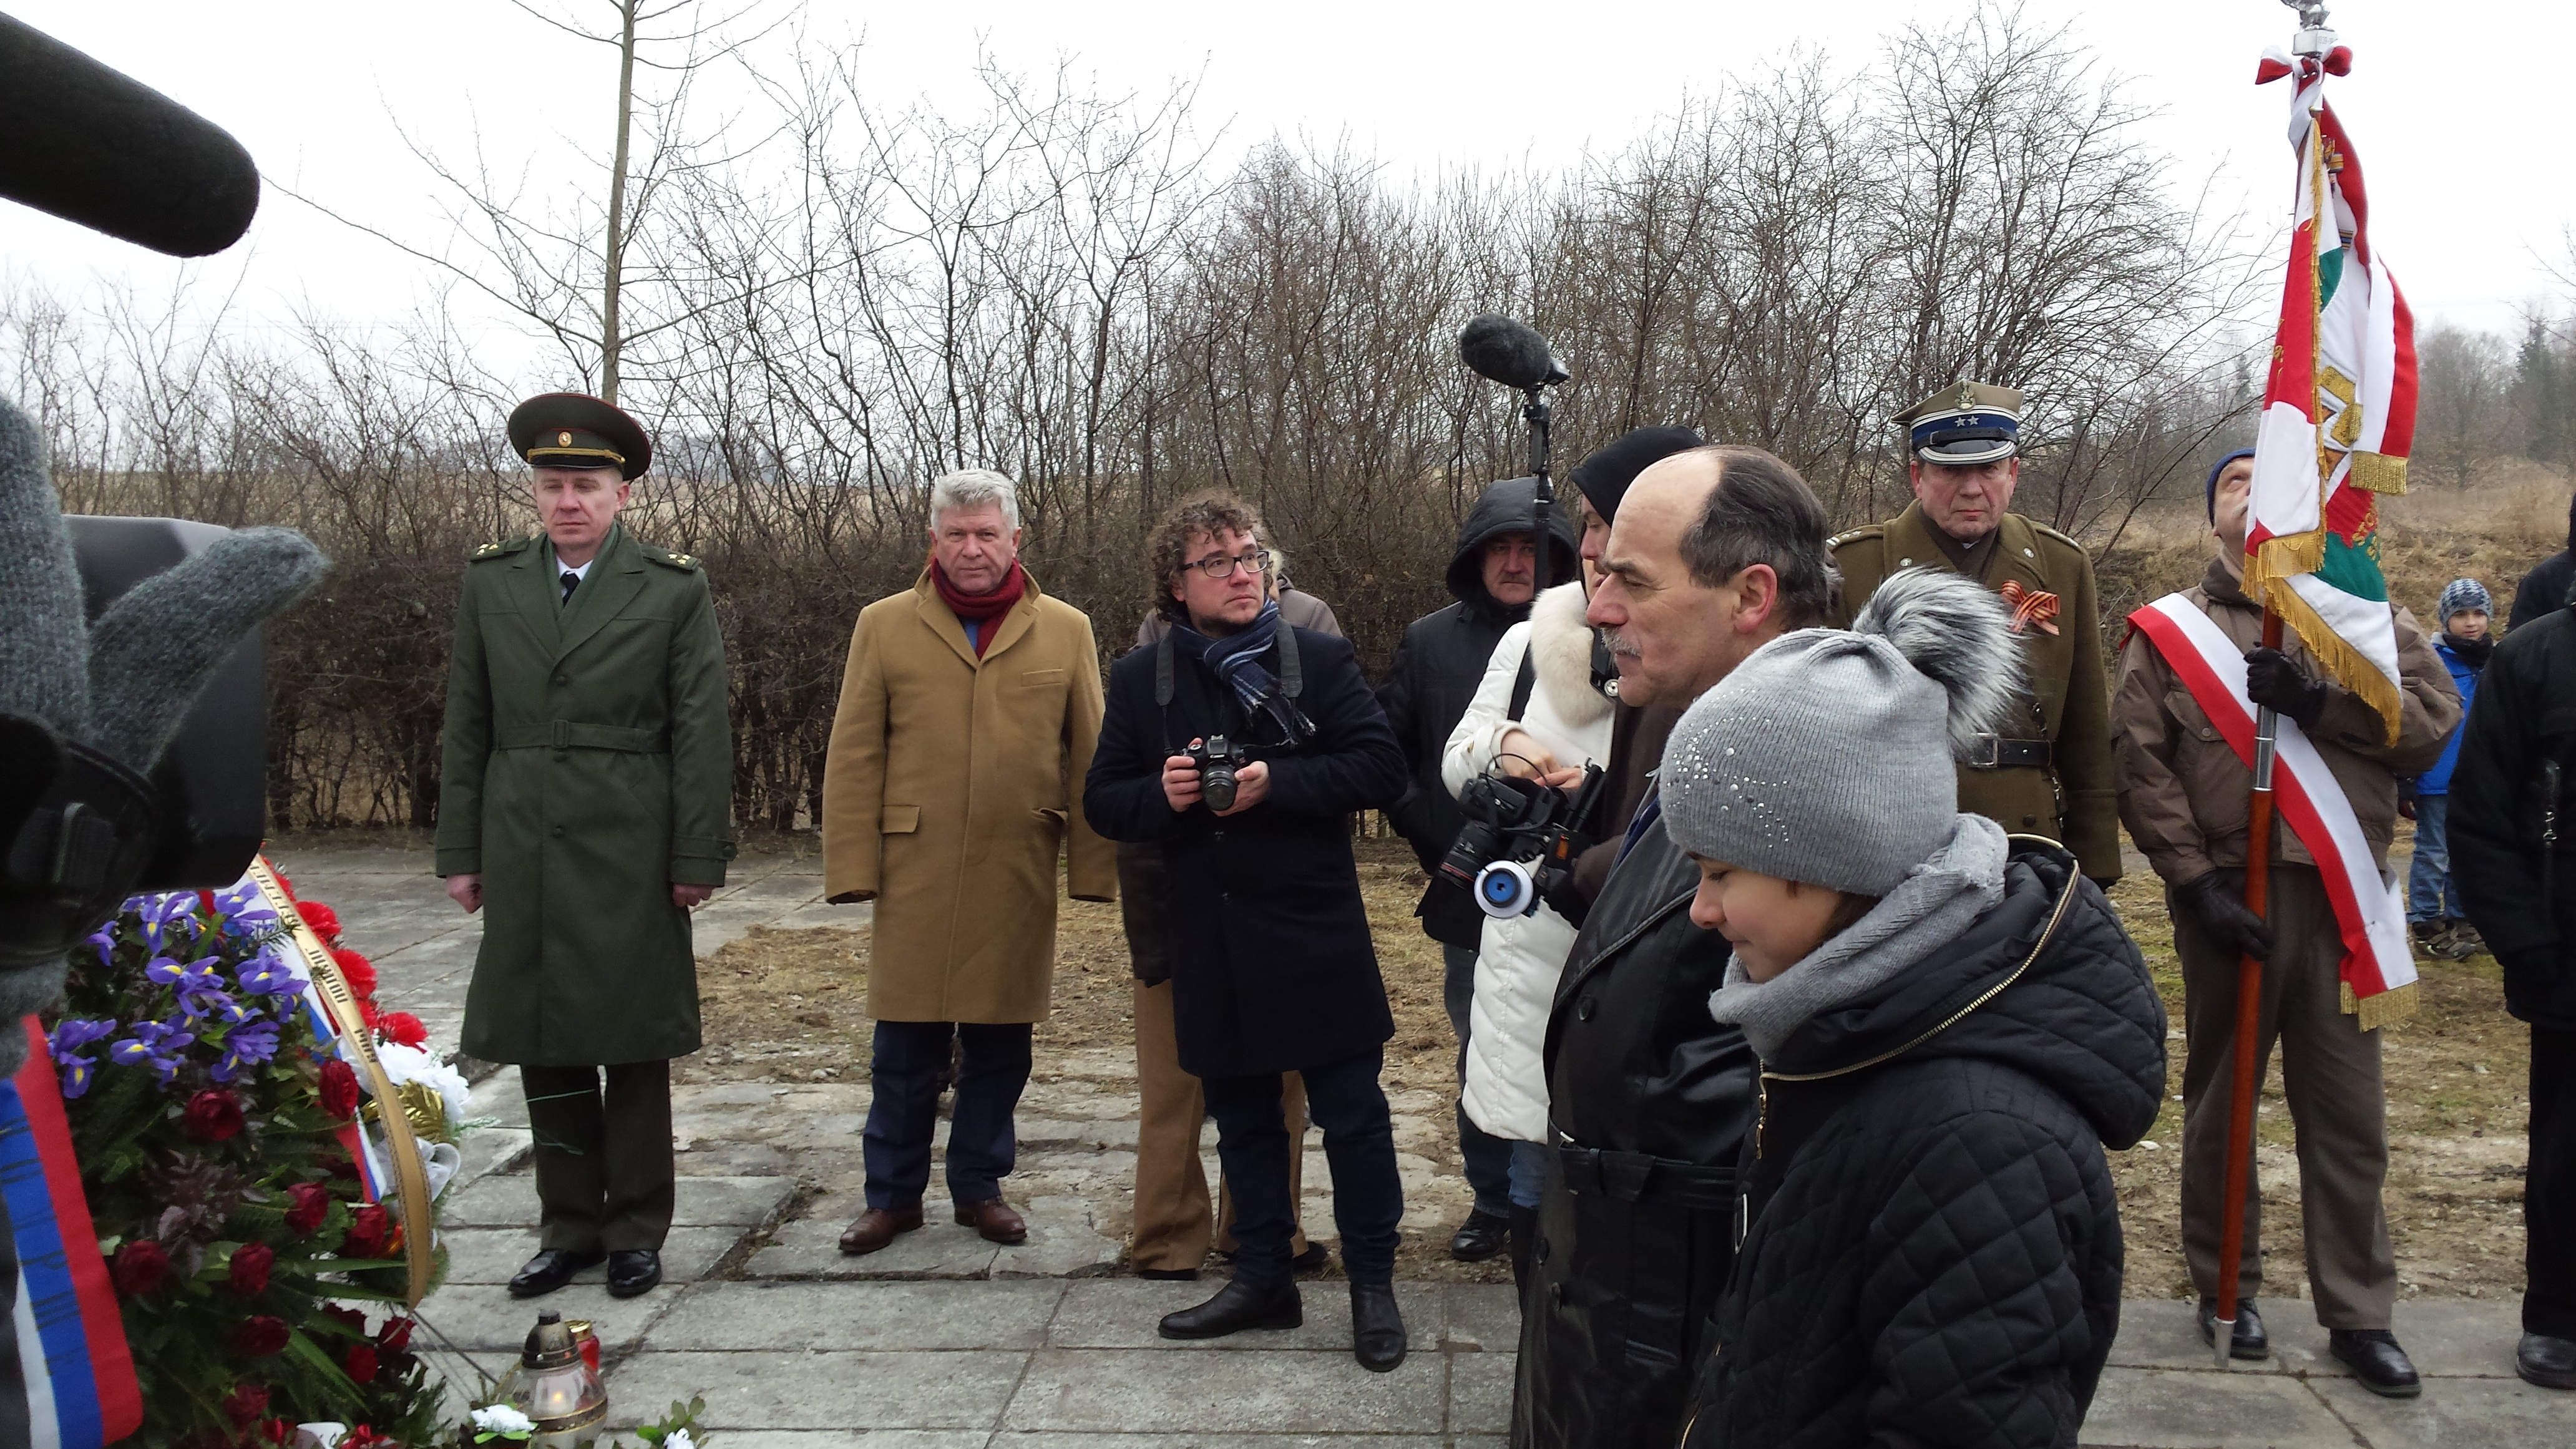
people, monument, troop, pieni no, czerniachowski, the russians, red army